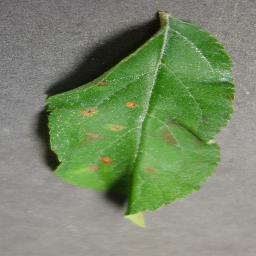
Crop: apple
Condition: cedar_rust